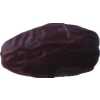
Label: dates